History of Protestantism

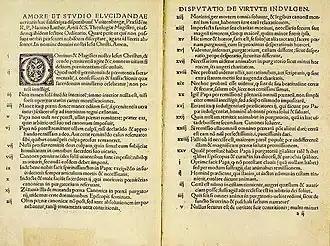
Martin Luther's Ninety-Five Theses placed in doubt and repudiated several of the Roman Catholic practices.

Protests against Rome began in earnest when Martin Luther, an Augustinian friar and professor at the university of Wittenberg, called in 1517 for a reopening of the debate on the sale of indulgences. The quick spread of discontent occurred to a large degree because of the printing press and the resulting swift movement of both ideas and documents, including the "95 Theses". Information was also widely disseminated in manuscript form, as well as by cheap prints and woodcuts amongst the poorer sections of society.